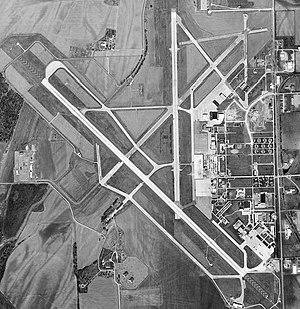
L'aéroport de Sioux City, est un aéroport domestique desservant Sioux City, ville du nord-est de l’Iowa peuplée d'environ 85 000 habitants. Elle est le siège du comté de Woodbury aux États-Unis.